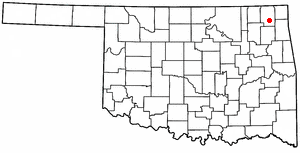
La ville américaine de Vinita est le siège du comté de Craig, dans l'Oklahoma. En 2007, elle comptait 6 017 habitants.